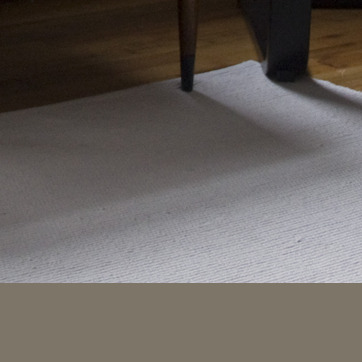
Material: carpet